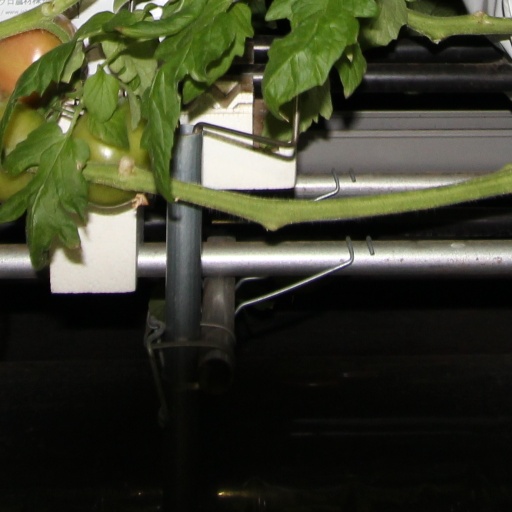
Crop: tomato